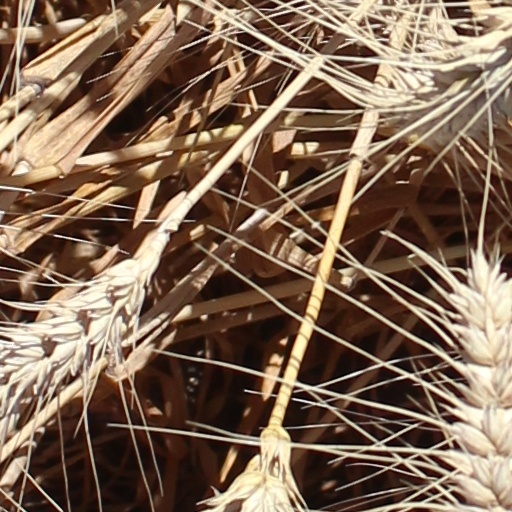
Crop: wheat